Alexander Gabrielsen

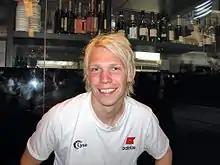
Gabrielsen in 2006

Alexander Gabrielsen (born 18 November 1985) is a Norwegian former professional footballer who played as a defender.